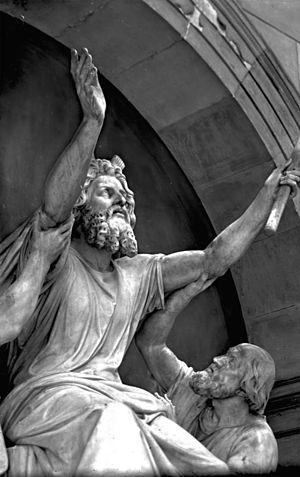
Carl Conrad Albert Wolff, né le 14 novembre 1814 à Neustrelitz et mort le 20 juin 1892 à Berlin, est un sculpteur allemand de l'école de Berlin.